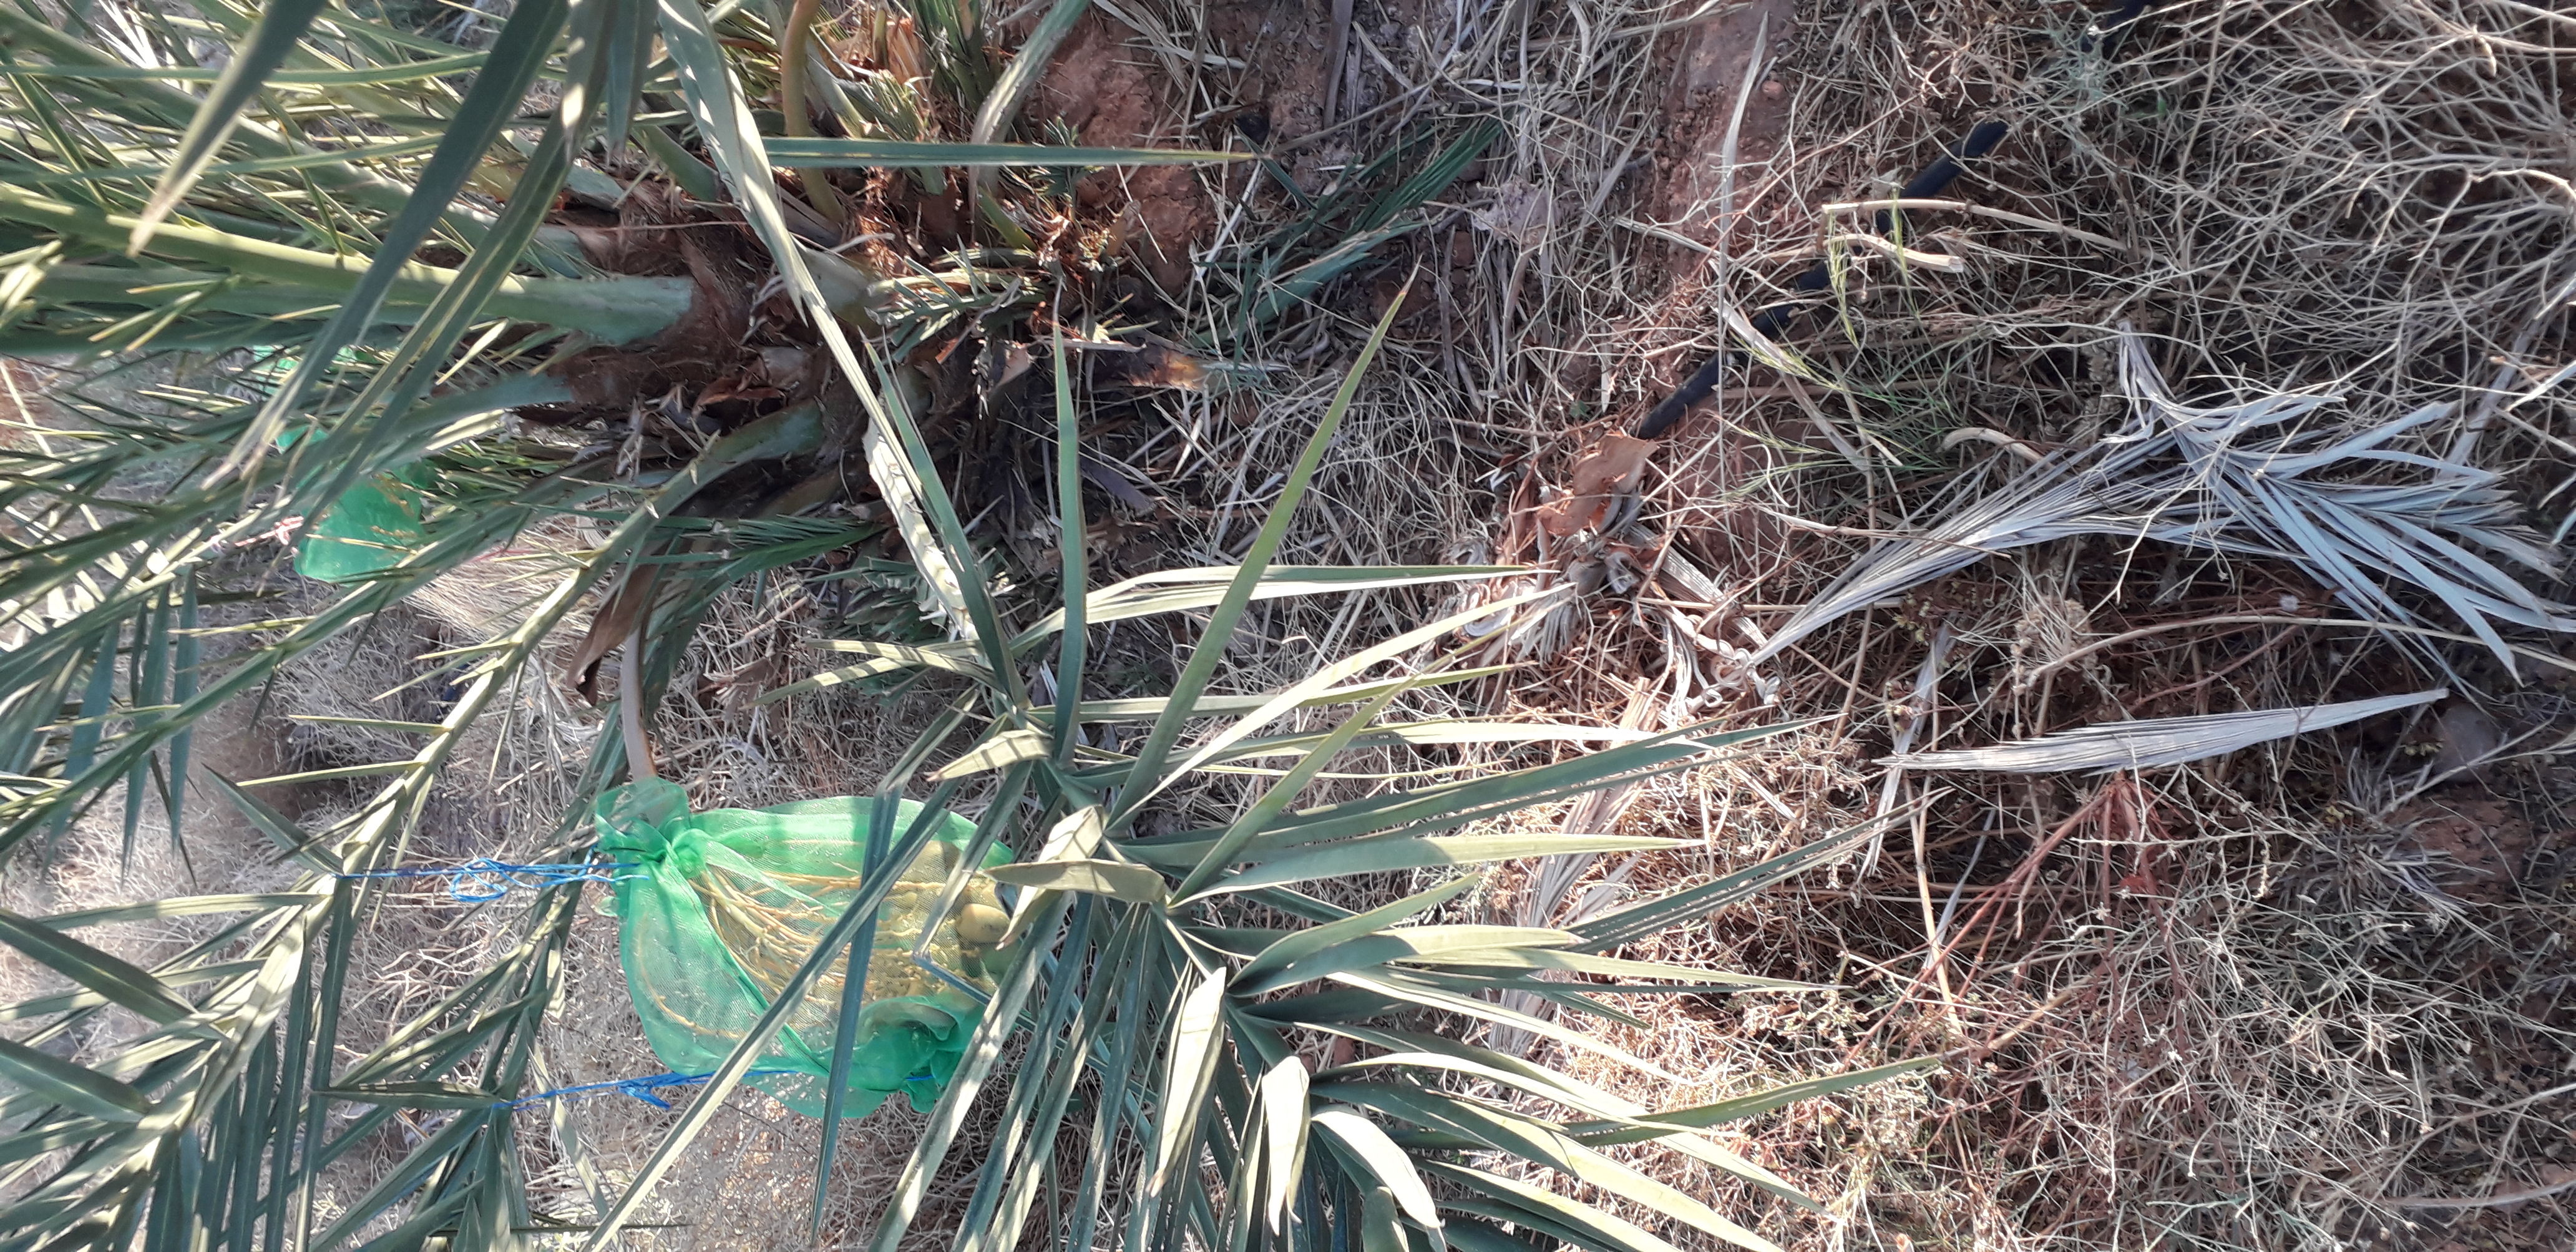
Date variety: Boumajhoul